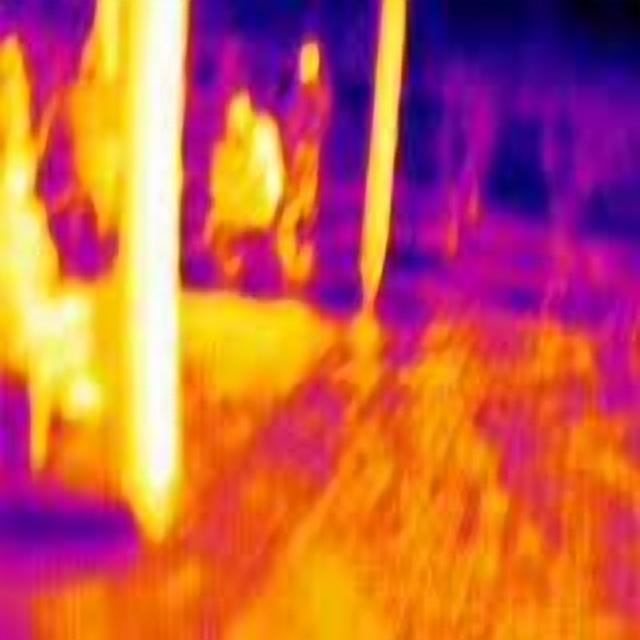
Detected objects:
label: person
label: person
label: person